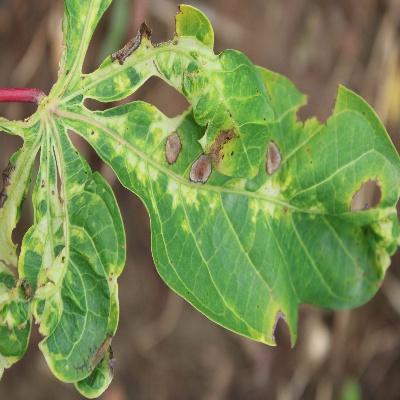
Crop: Cassava
Condition: mosaic